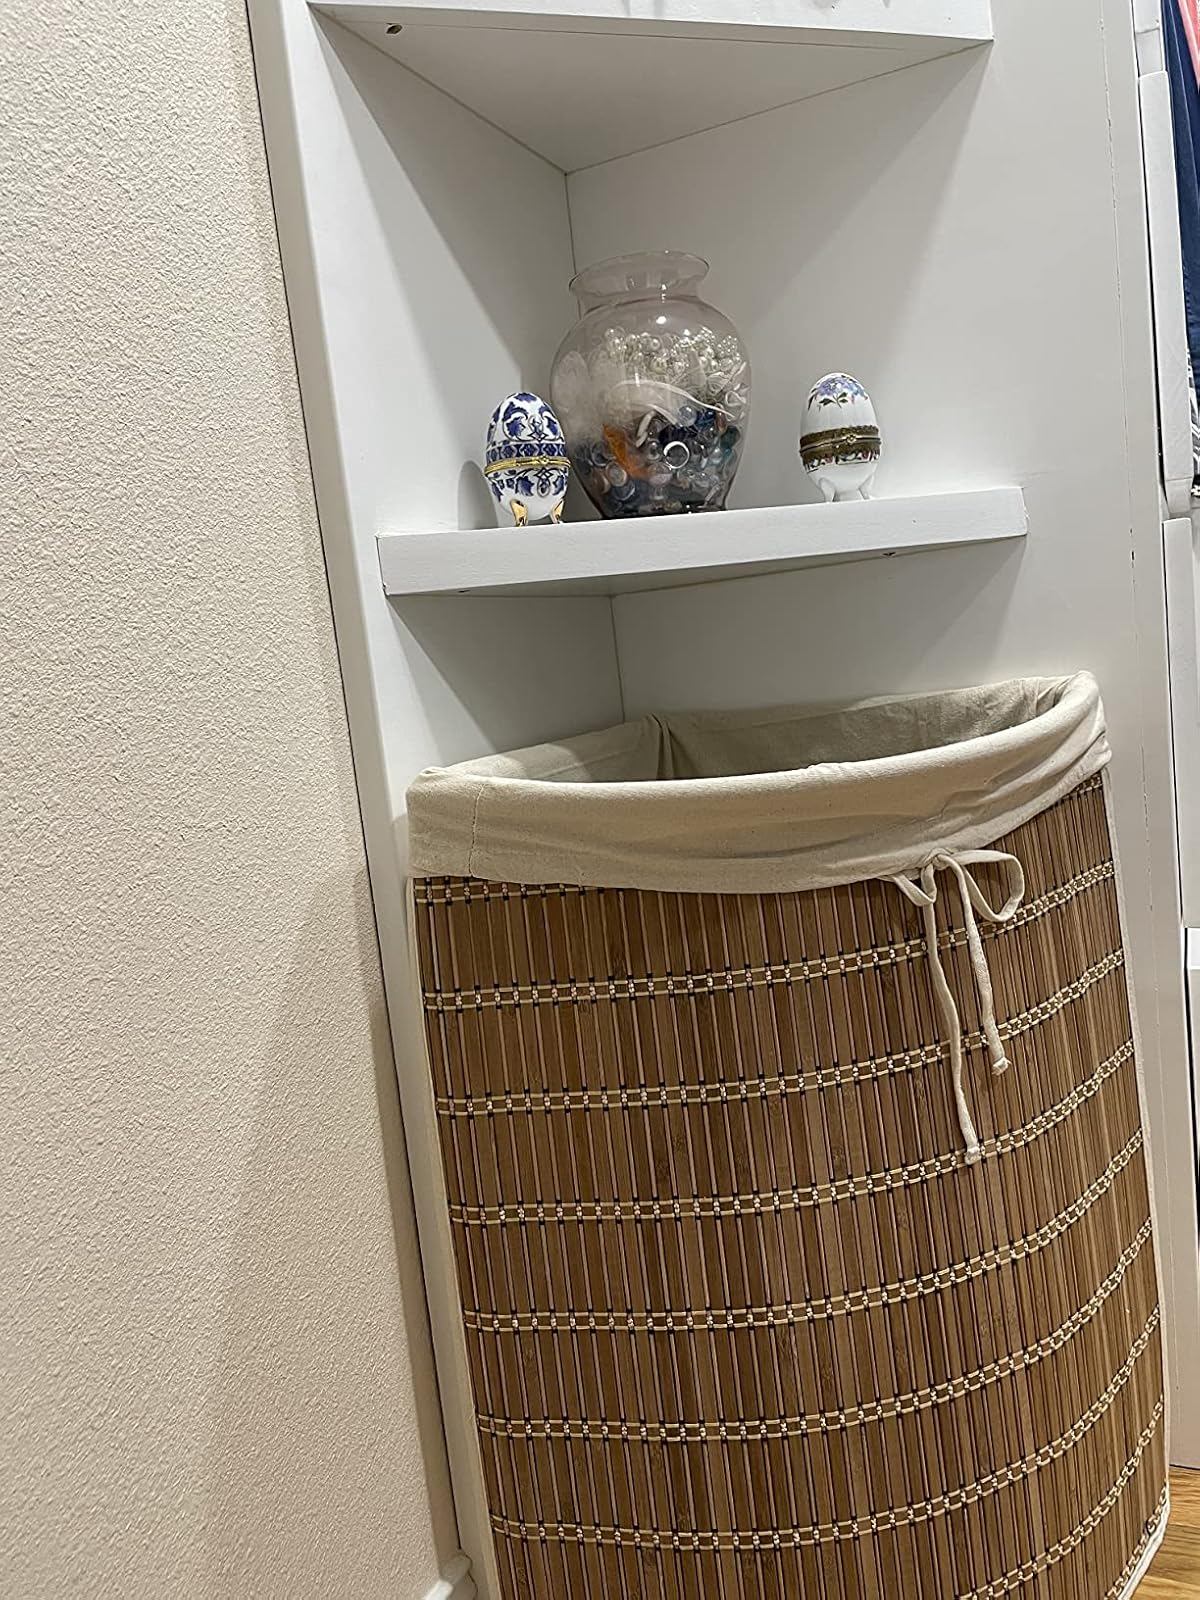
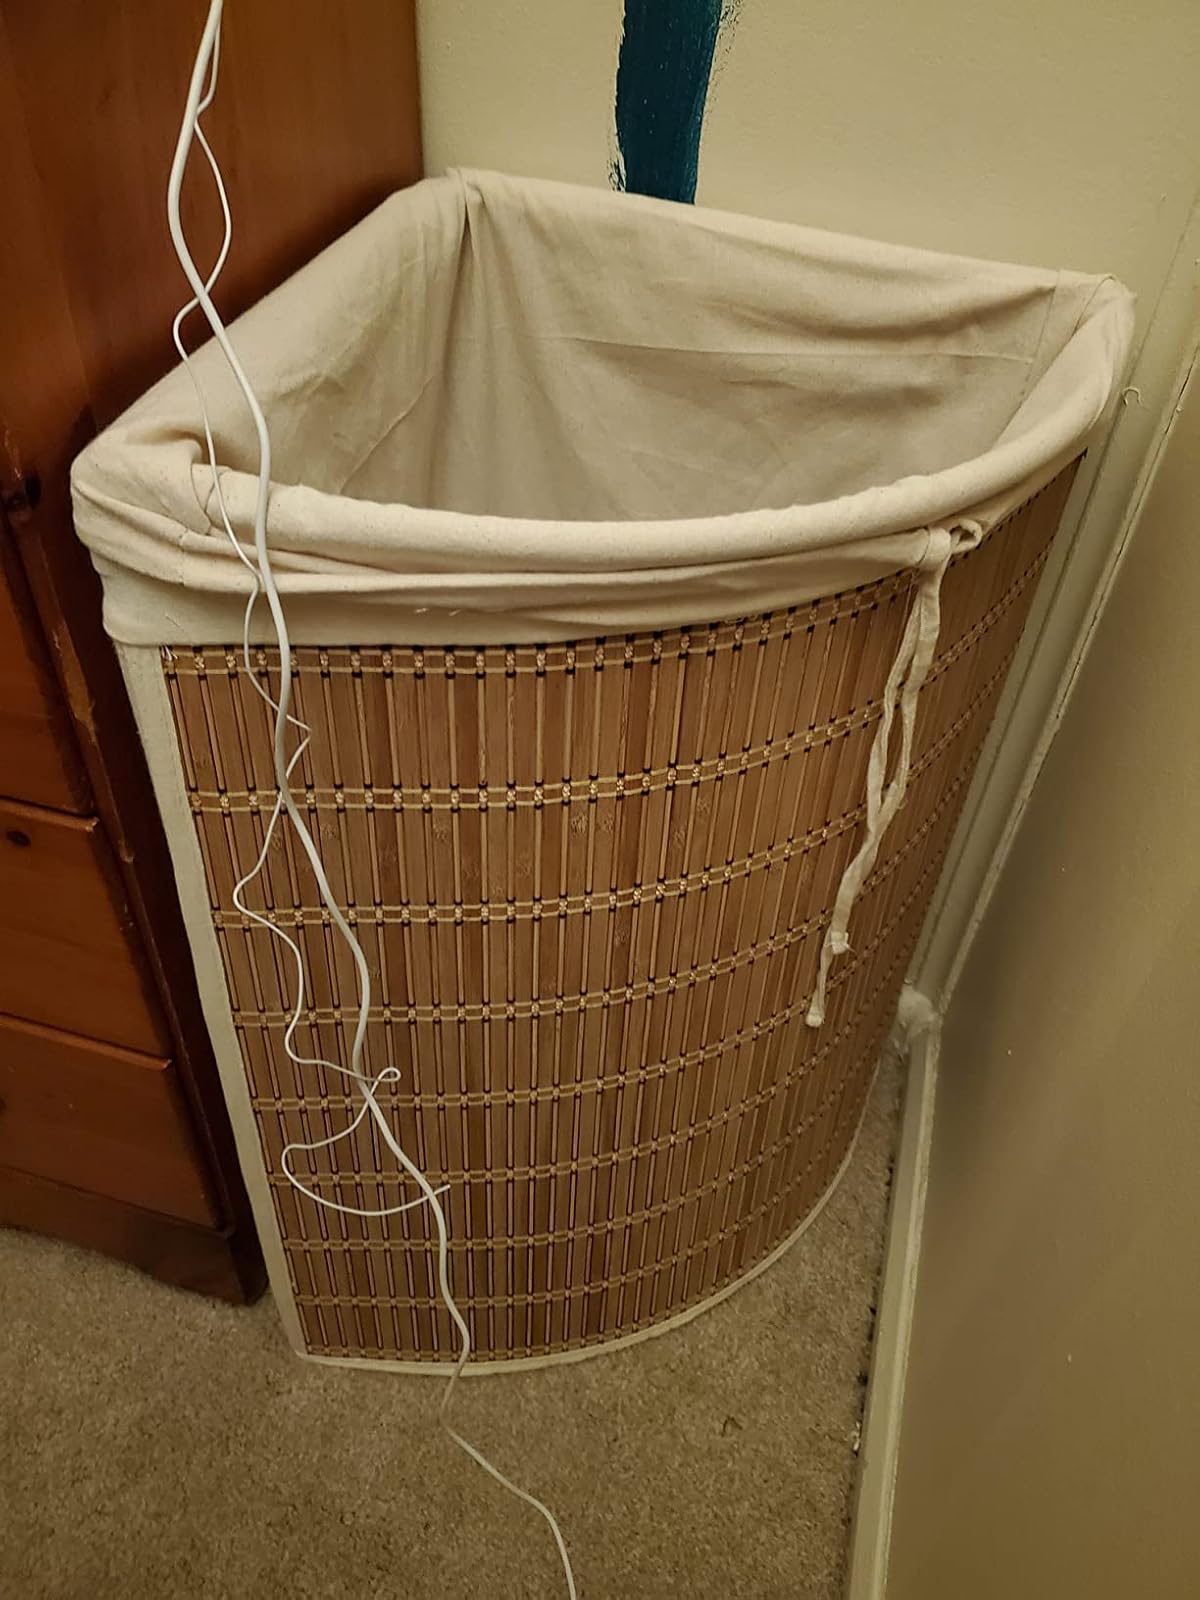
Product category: items_hamper
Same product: yes